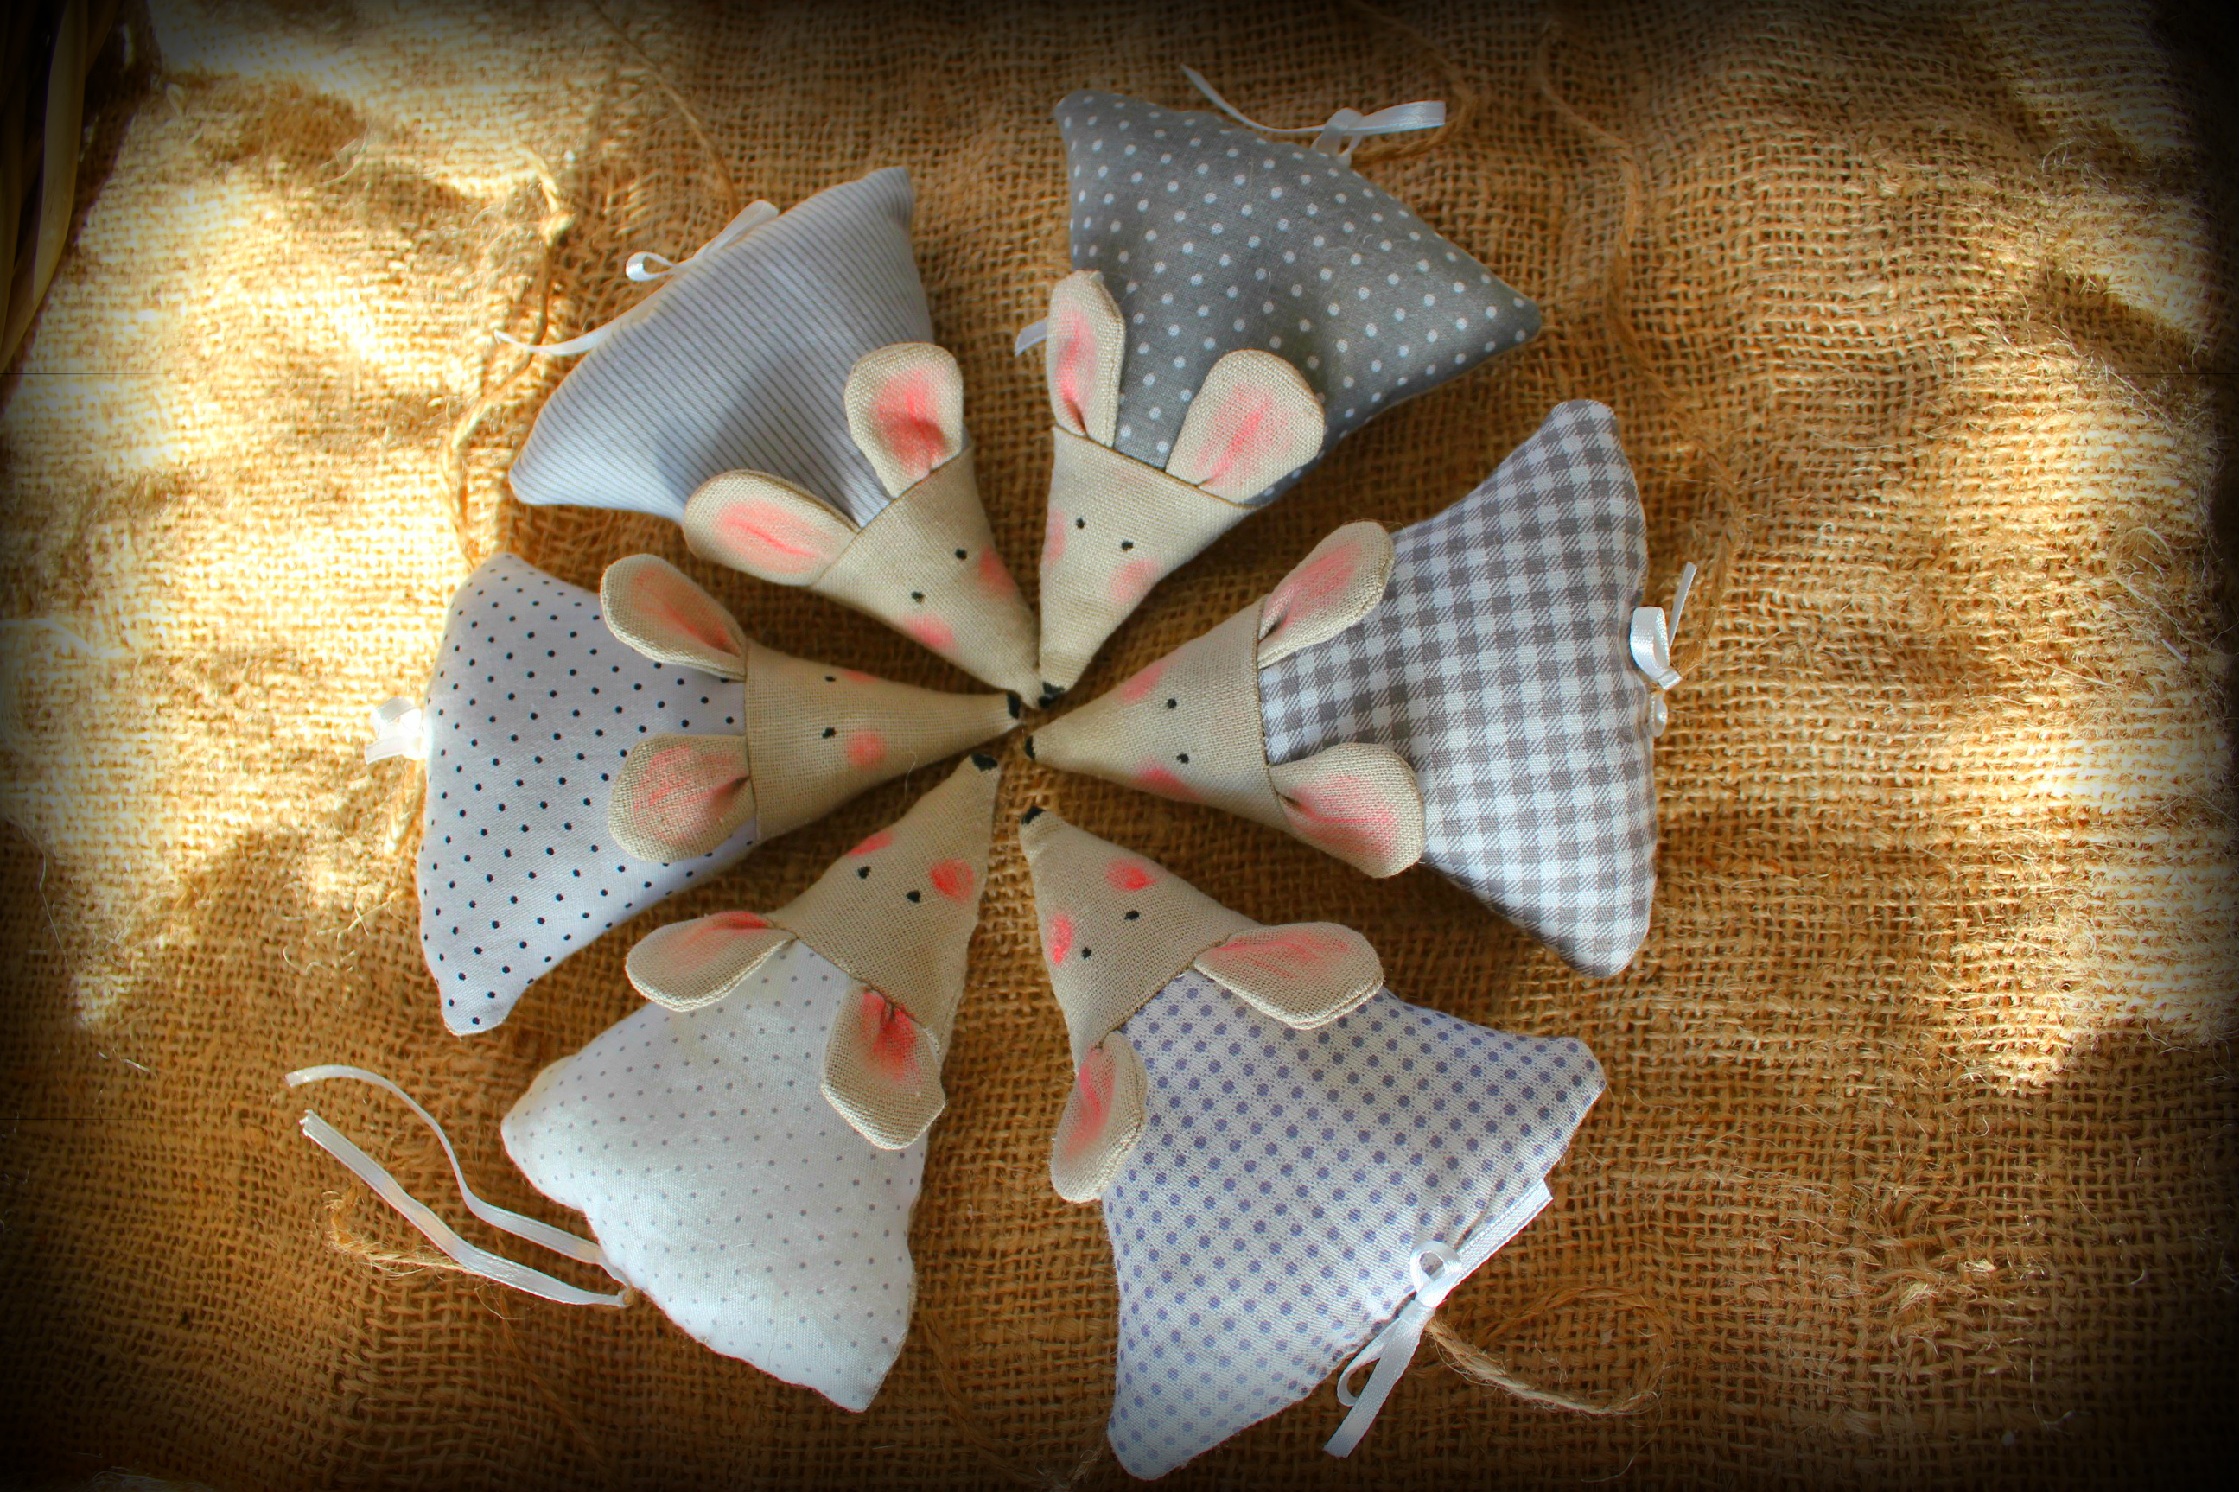
plant, leaf, flower, petal, pattern, autumn, art, symmetry, soft, organ, coton, hand made, textiles, the substance, the mouse, oys